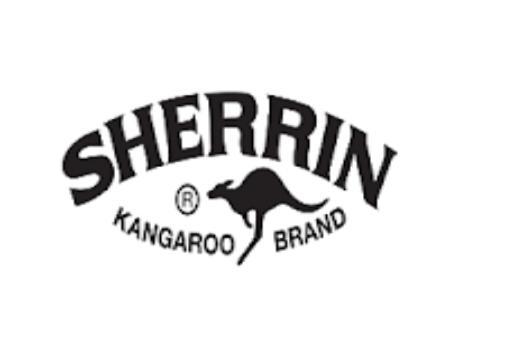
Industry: Sports